Fruto, California

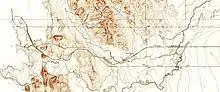
West Side and Mendocino Railroad 1917 with Fruto as the western terminus

Fruto (Spanish for "Fruit") is an unincorporated community in Glenn County, California. It is located west-northwest of Willows, at an elevation of 610 feet (186 m). It is located along State Route 162. Fruto was established in 1888 as the terminus of the Westside and Mendocino Railroad company (later bought by the Southern Pacific Railroad) and was a shipping point for fruit and wool grown in the area.